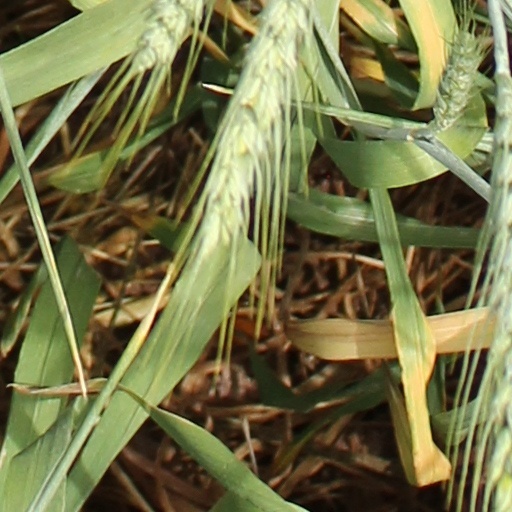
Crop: wheat